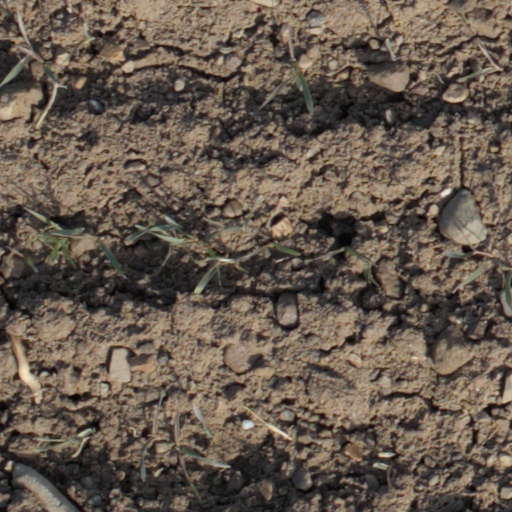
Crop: wheat